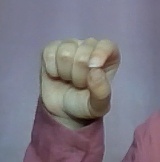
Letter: fa